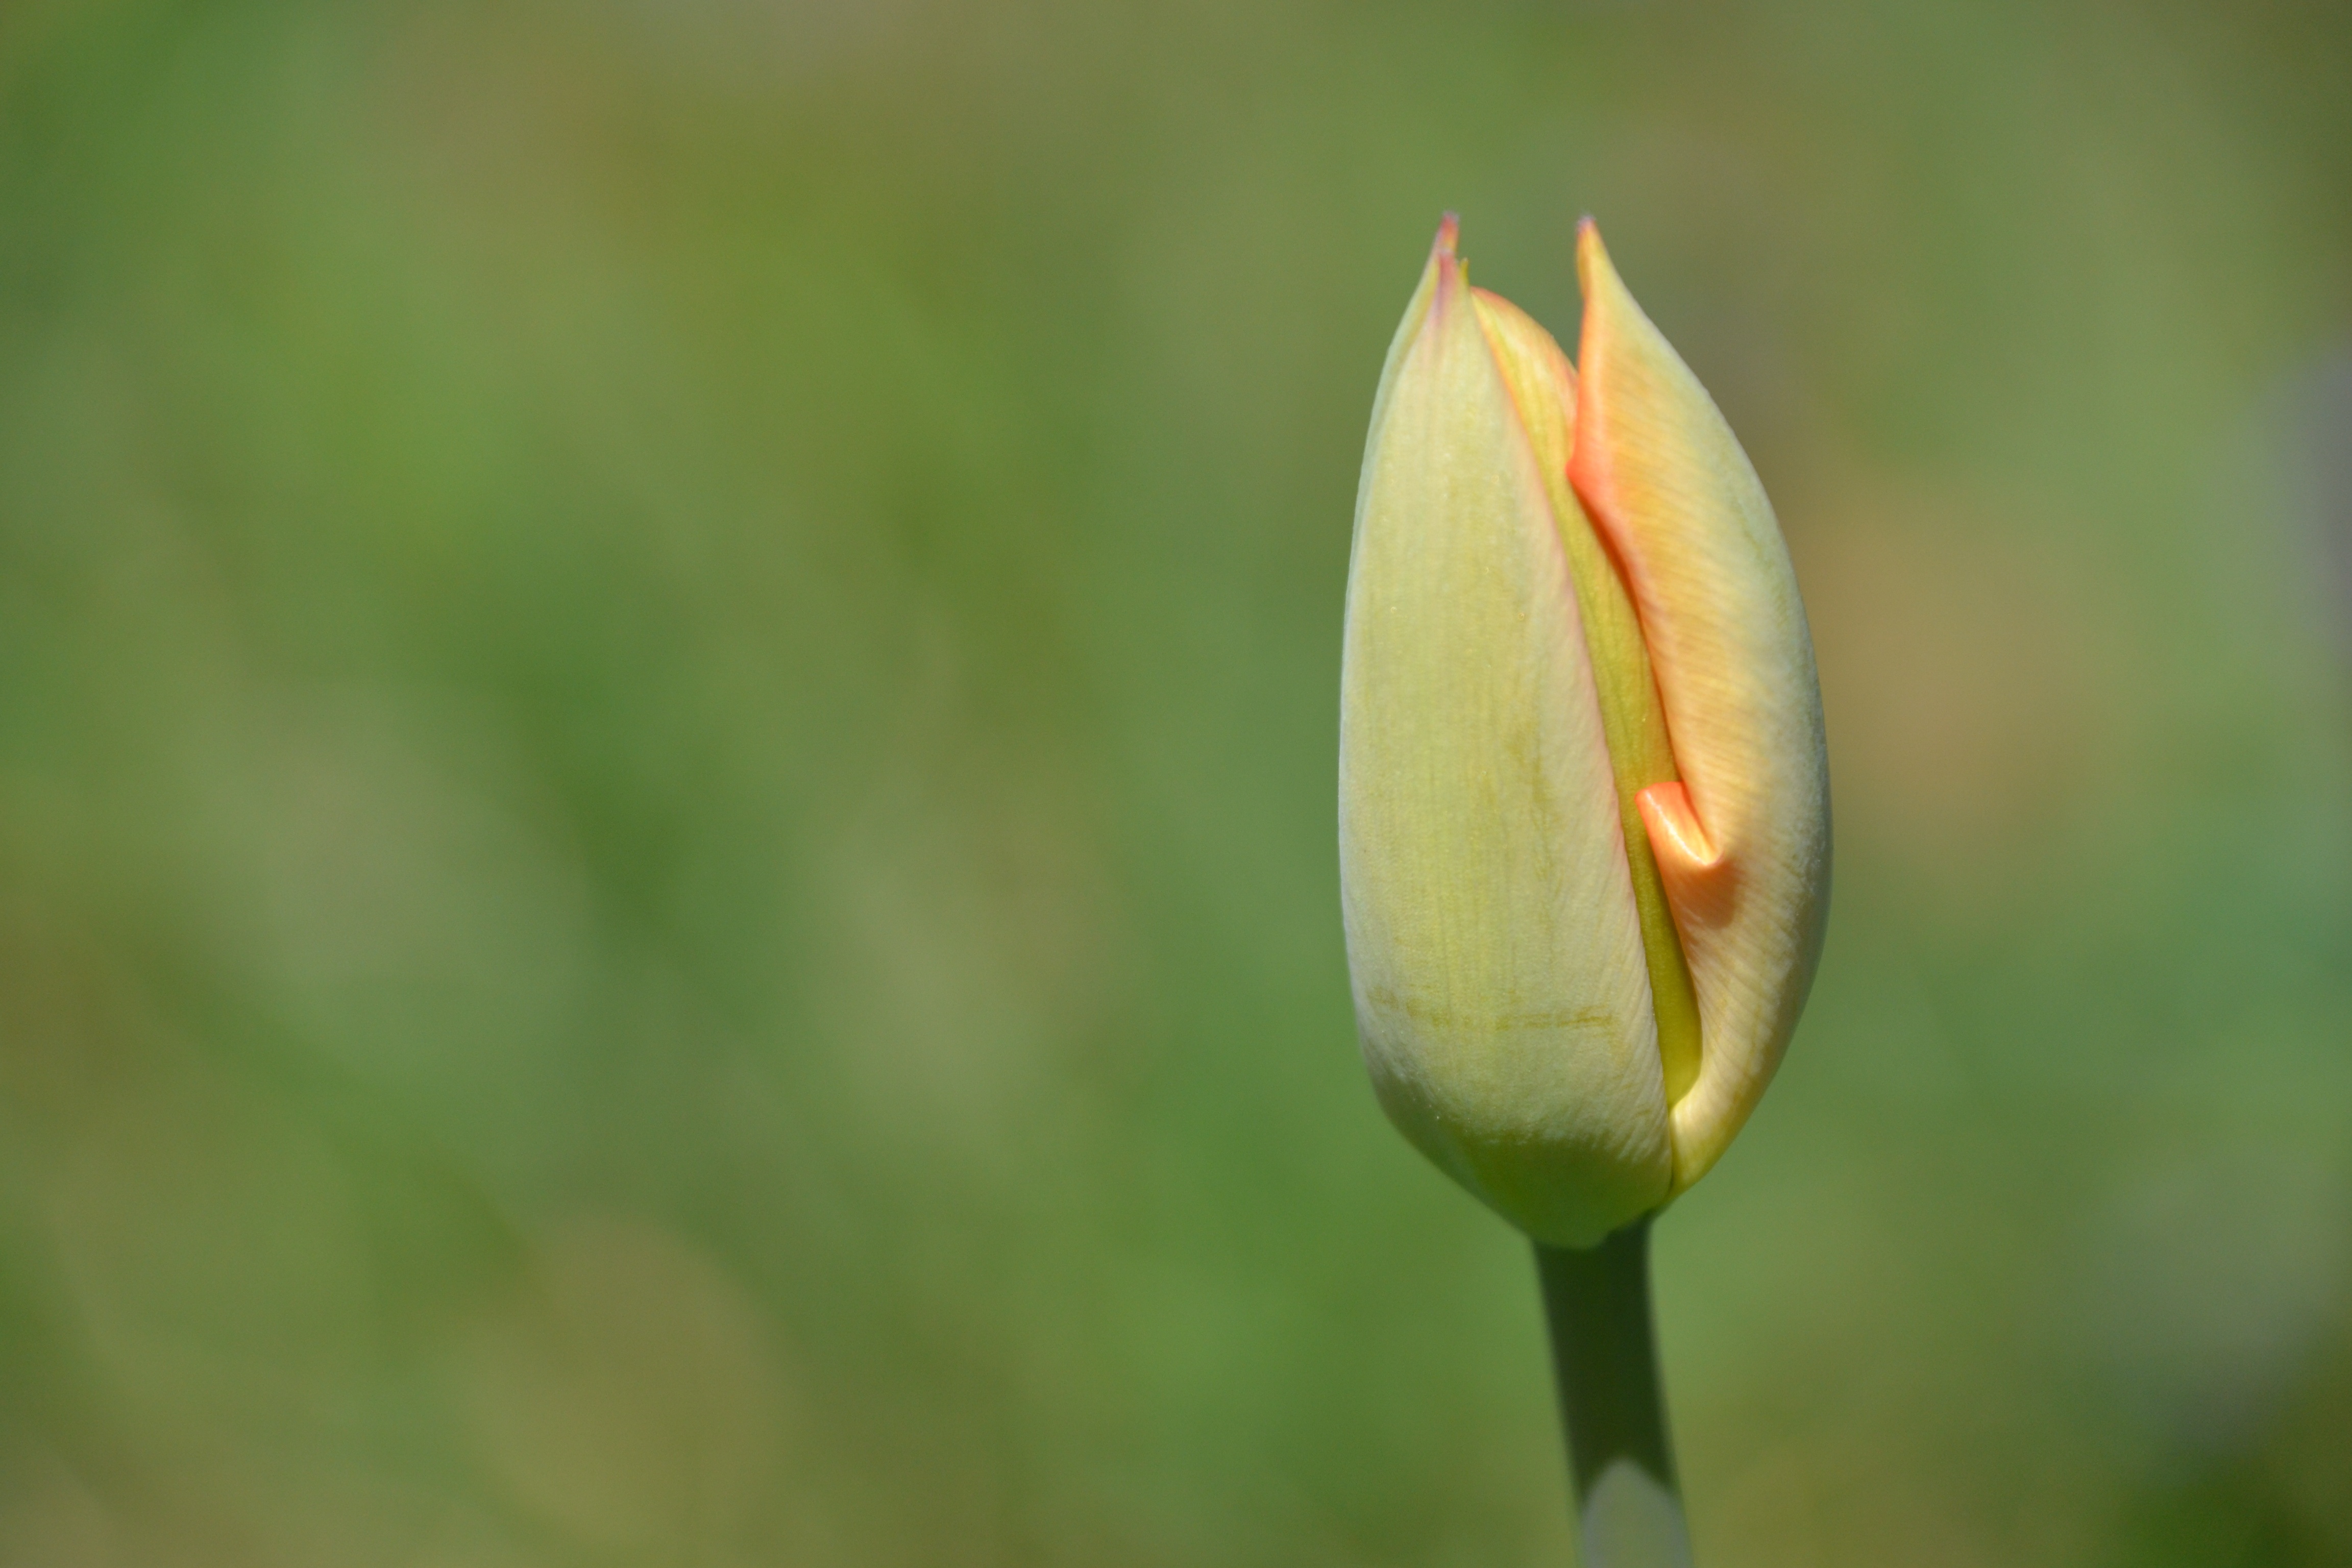
nature, plant, photography, leaf, flower, petal, bloom, tulip, orange, spring, green, botany, yellow, aquatic plant, flora, wildflower, close up, bud, spring flower, macro photography, flowering plant, plant stem, land plant